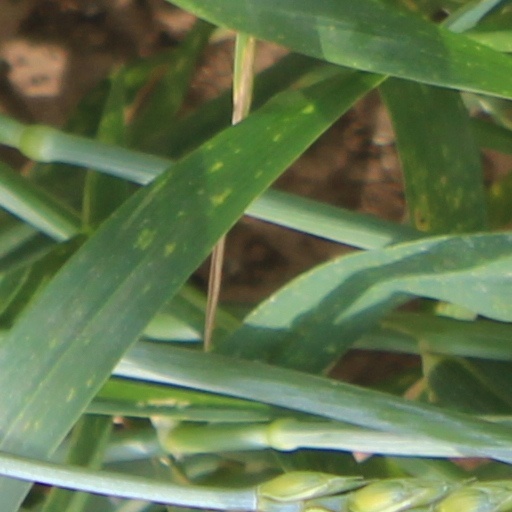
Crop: wheat